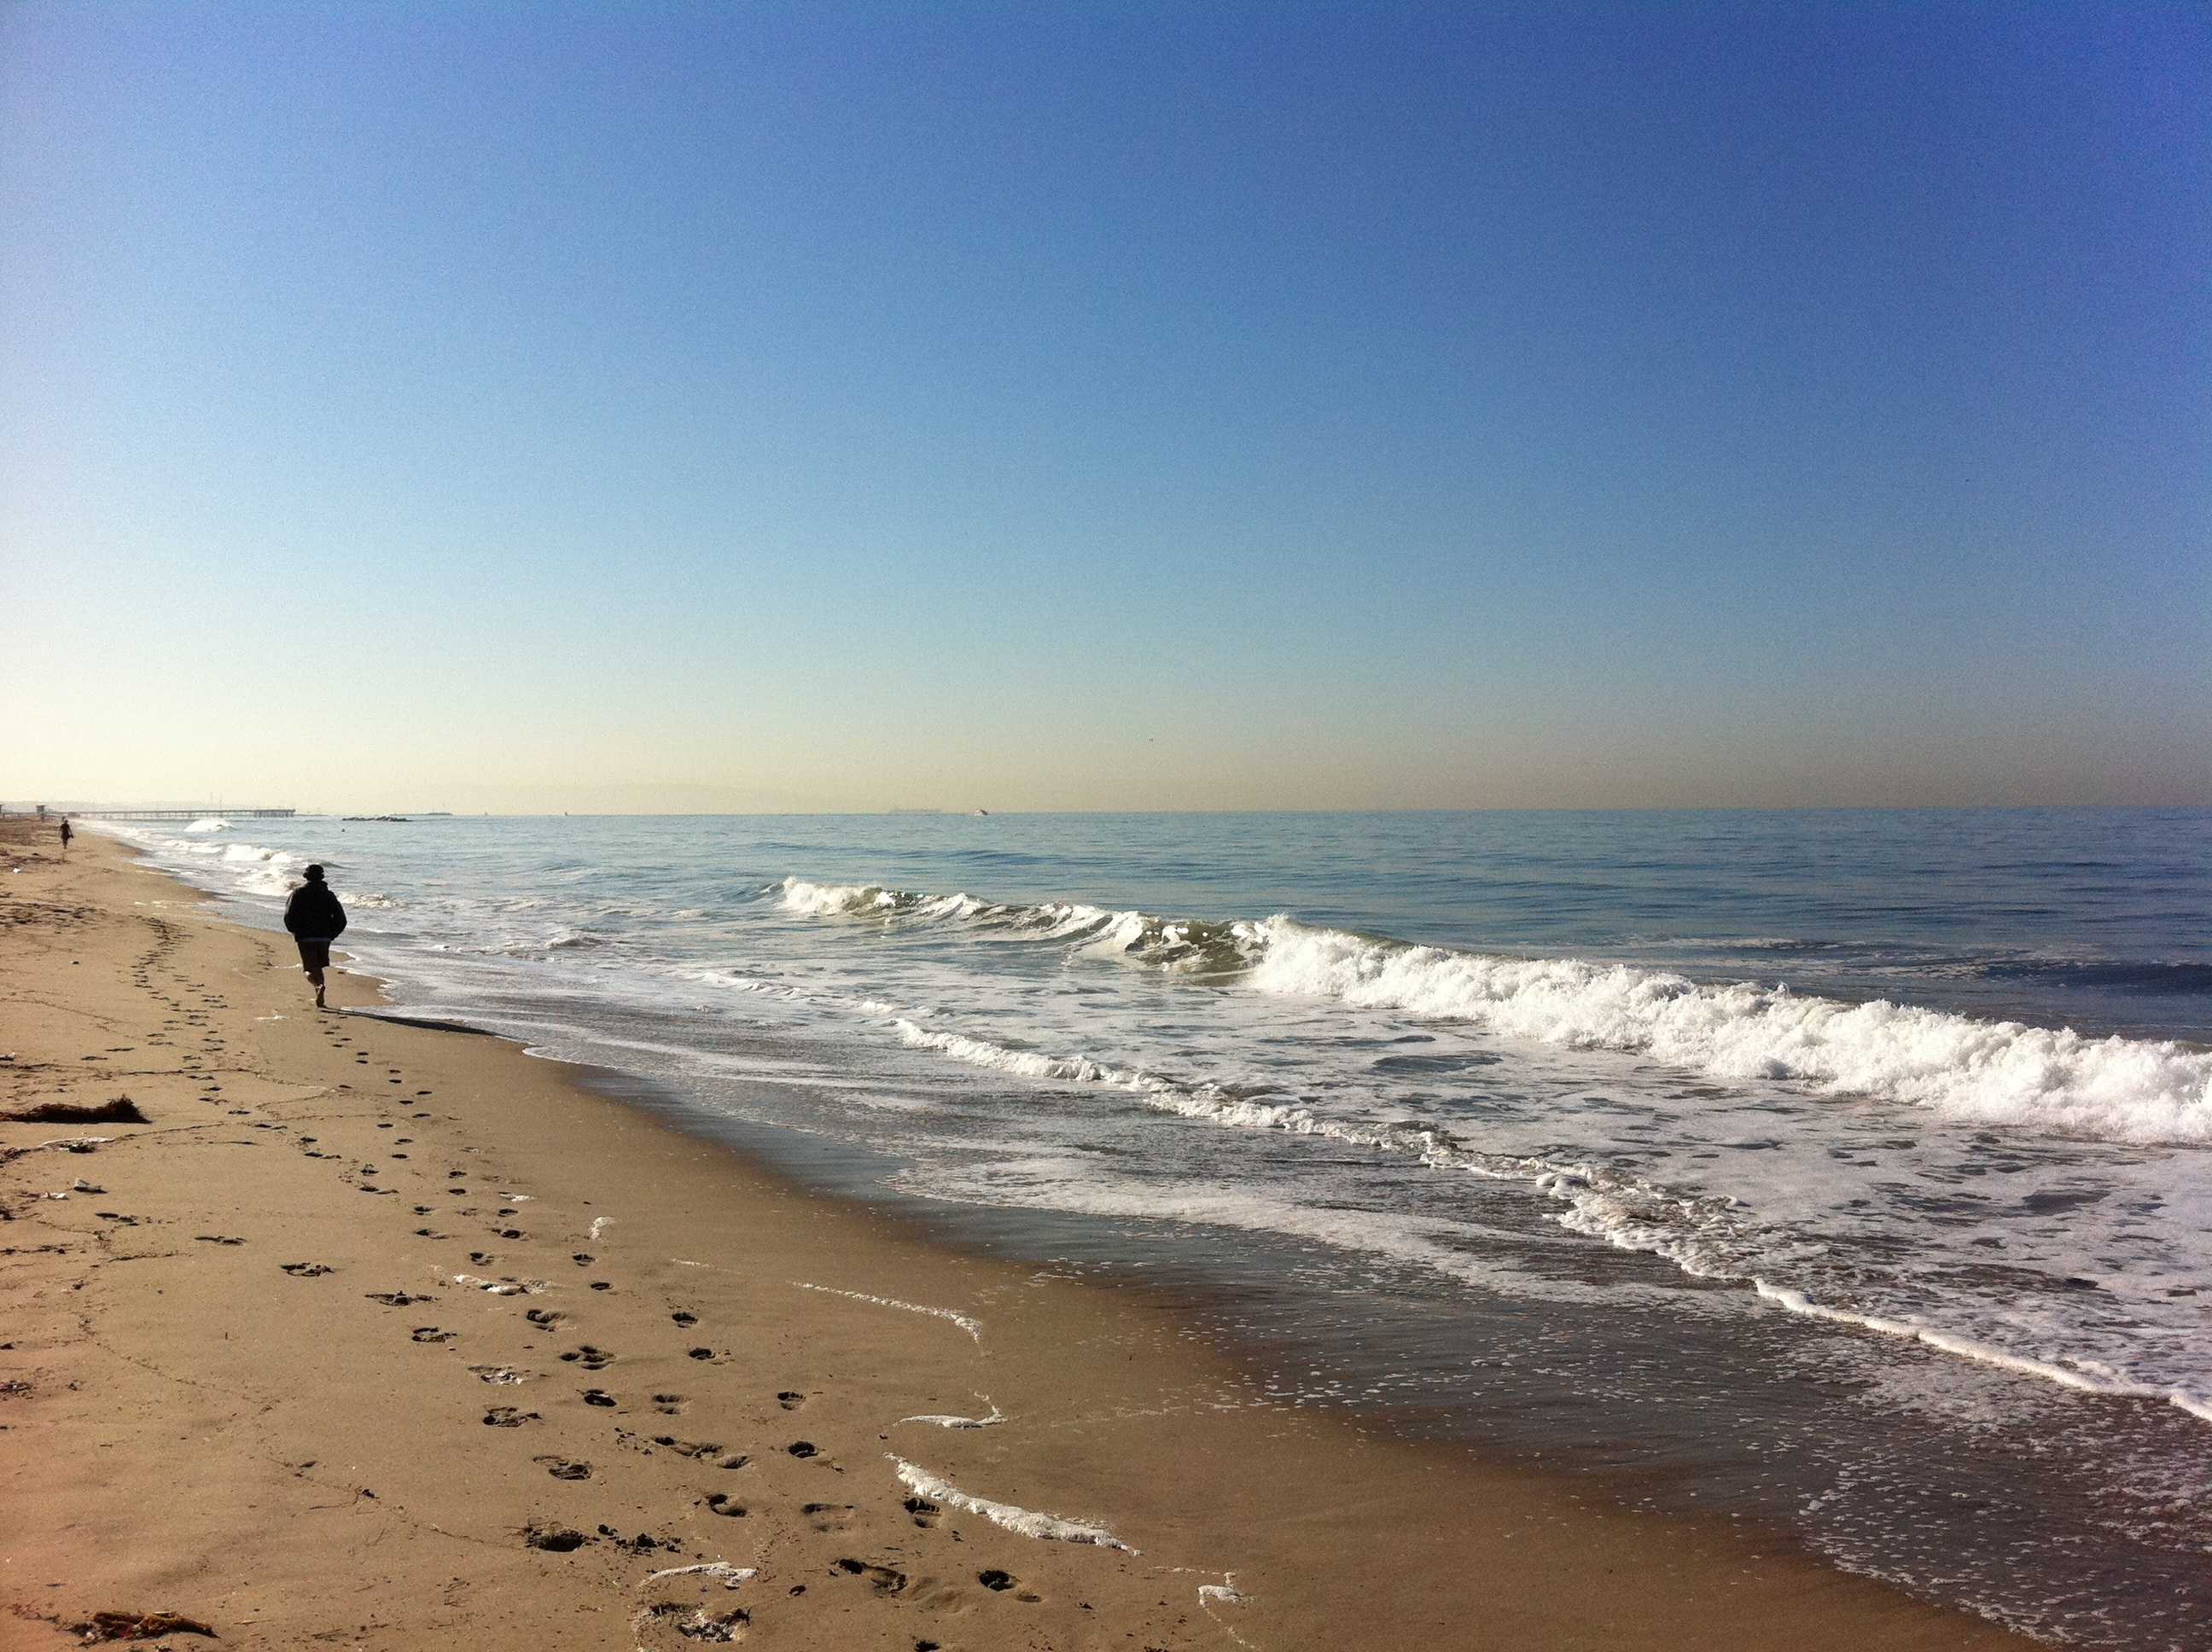
beach, sea, coast, water, sand, ocean, horizon, track, shore, wave, summer, vacation, venice, body of water, waves, cape, los angeles, wind wave